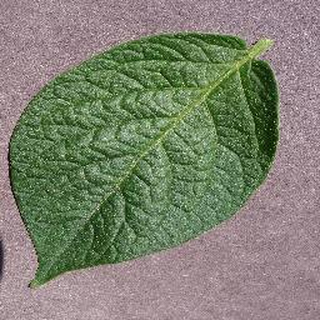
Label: healthy_potato